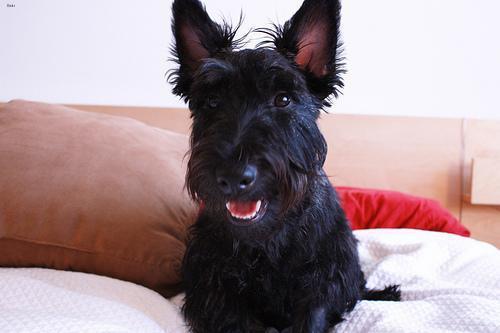
scottish terrier